When Hitler Stole Pink Rabbit (film)

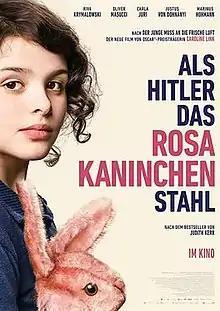

When Hitler Stole Pink Rabbit is a 2019 German drama film directed by Caroline Link. It is based on the semi-autobiographical novel by Judith Kerr.